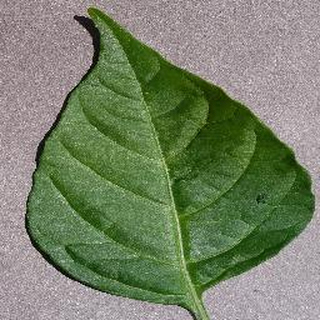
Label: healthy_bell_pepper